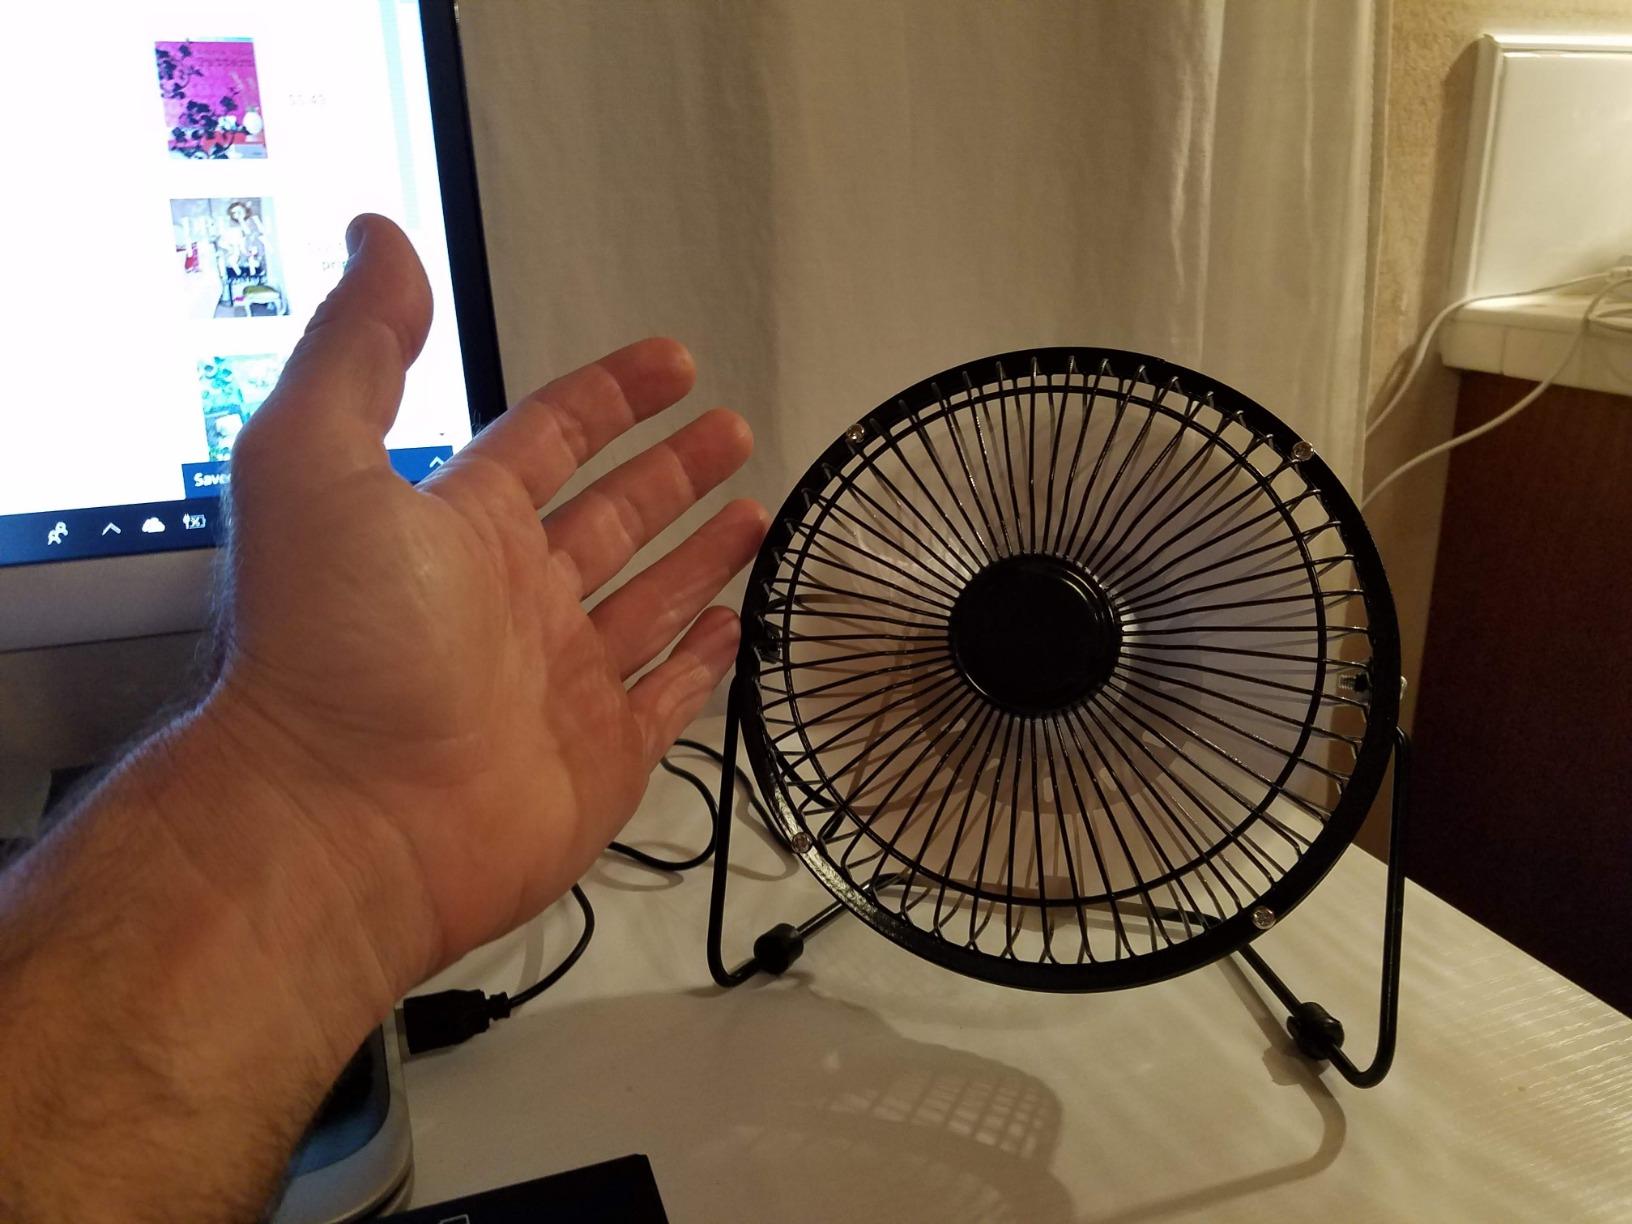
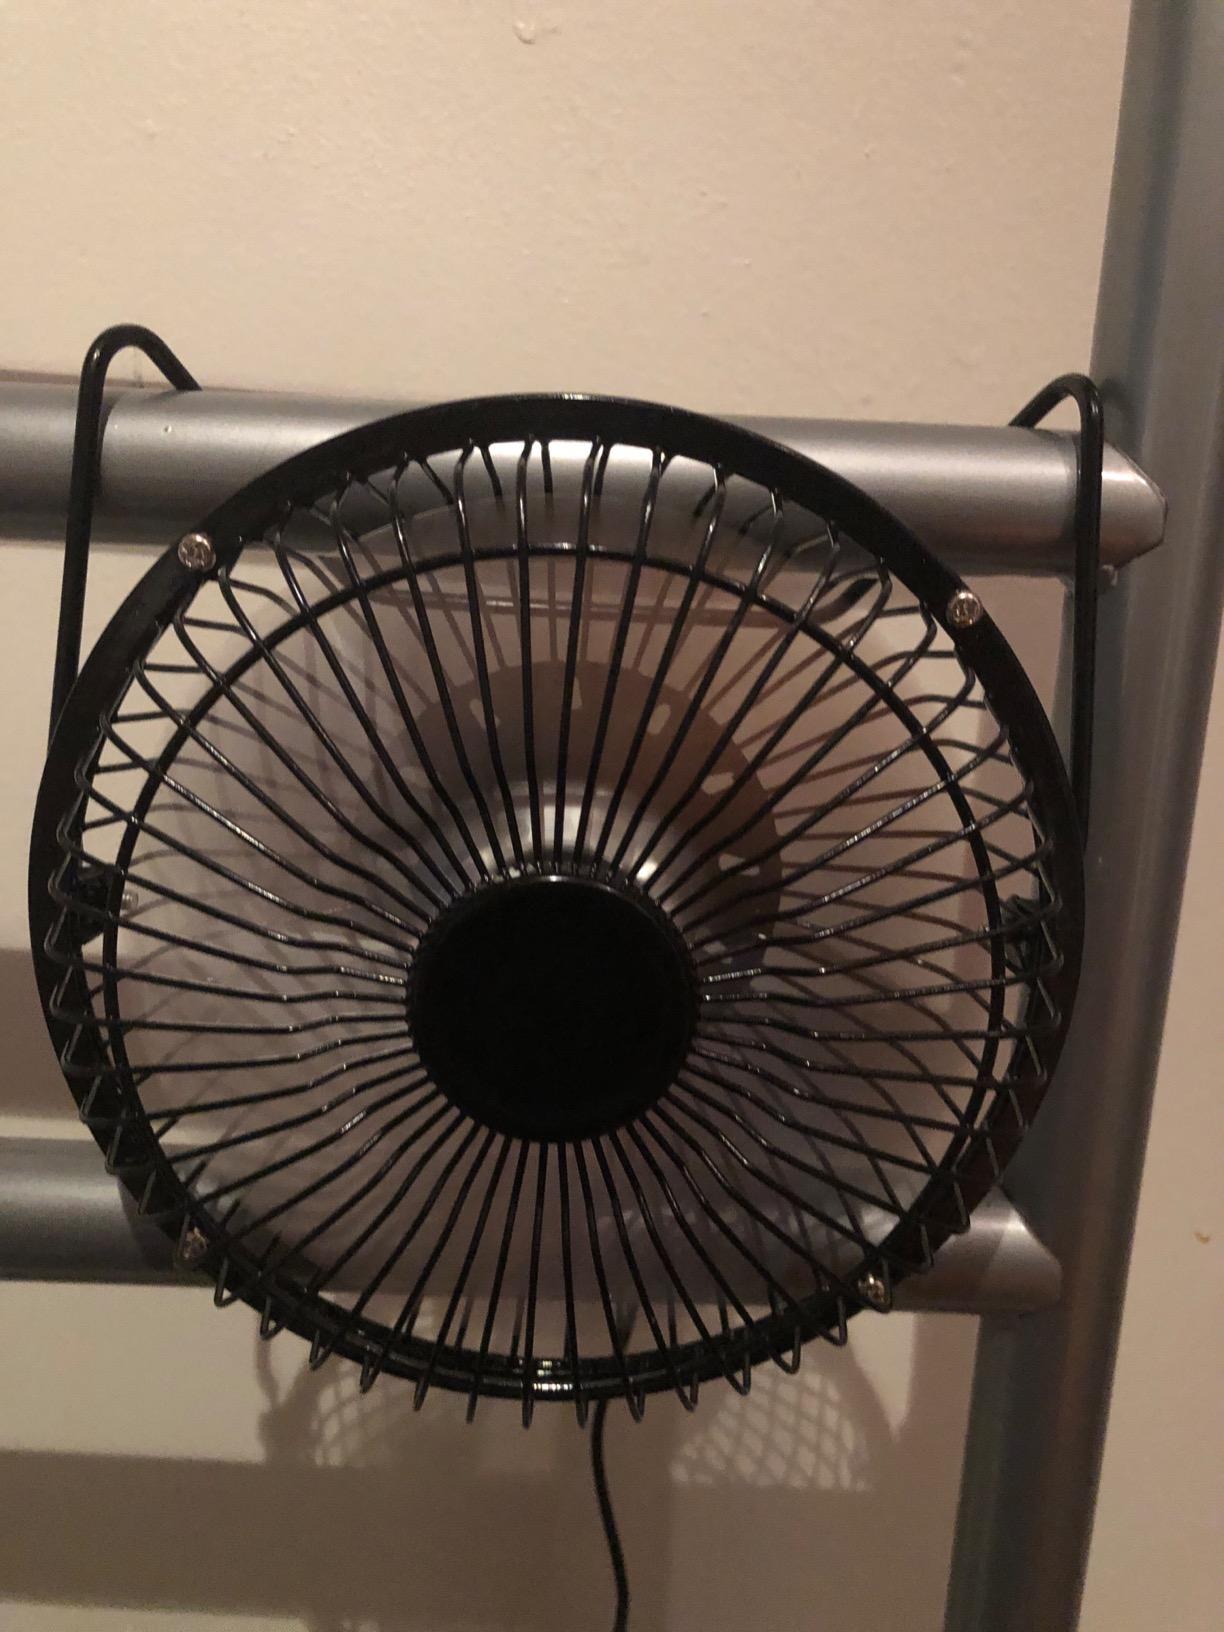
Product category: fan
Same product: yes